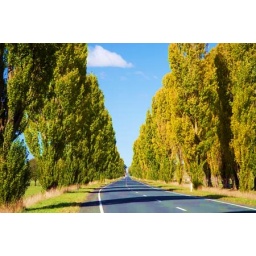
trees near braidwood always pass them on my way home trying to get to my desintation which is home